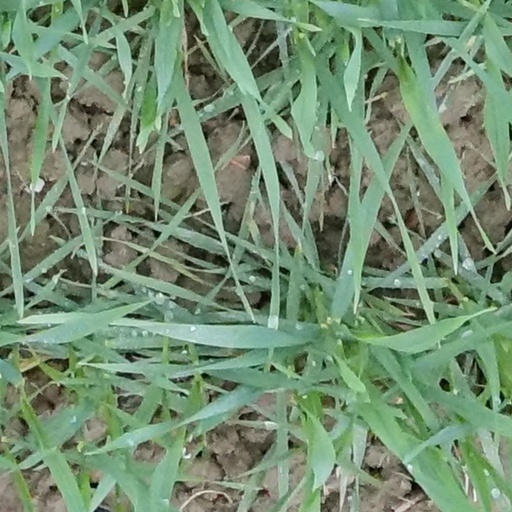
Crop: wheat